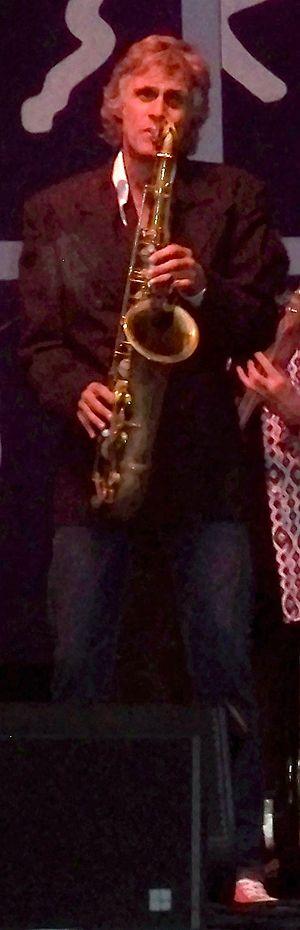
Chris White, né le 13 juillet 1955 à Bristol, est un saxophoniste ténor et flûtiste britannique.